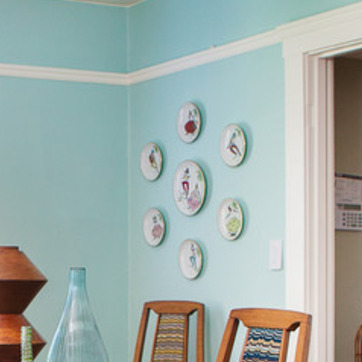
Material: ceramic